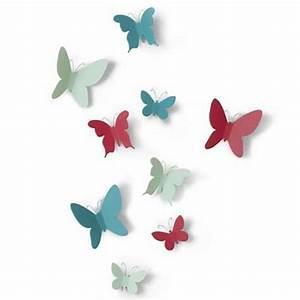
butterfly